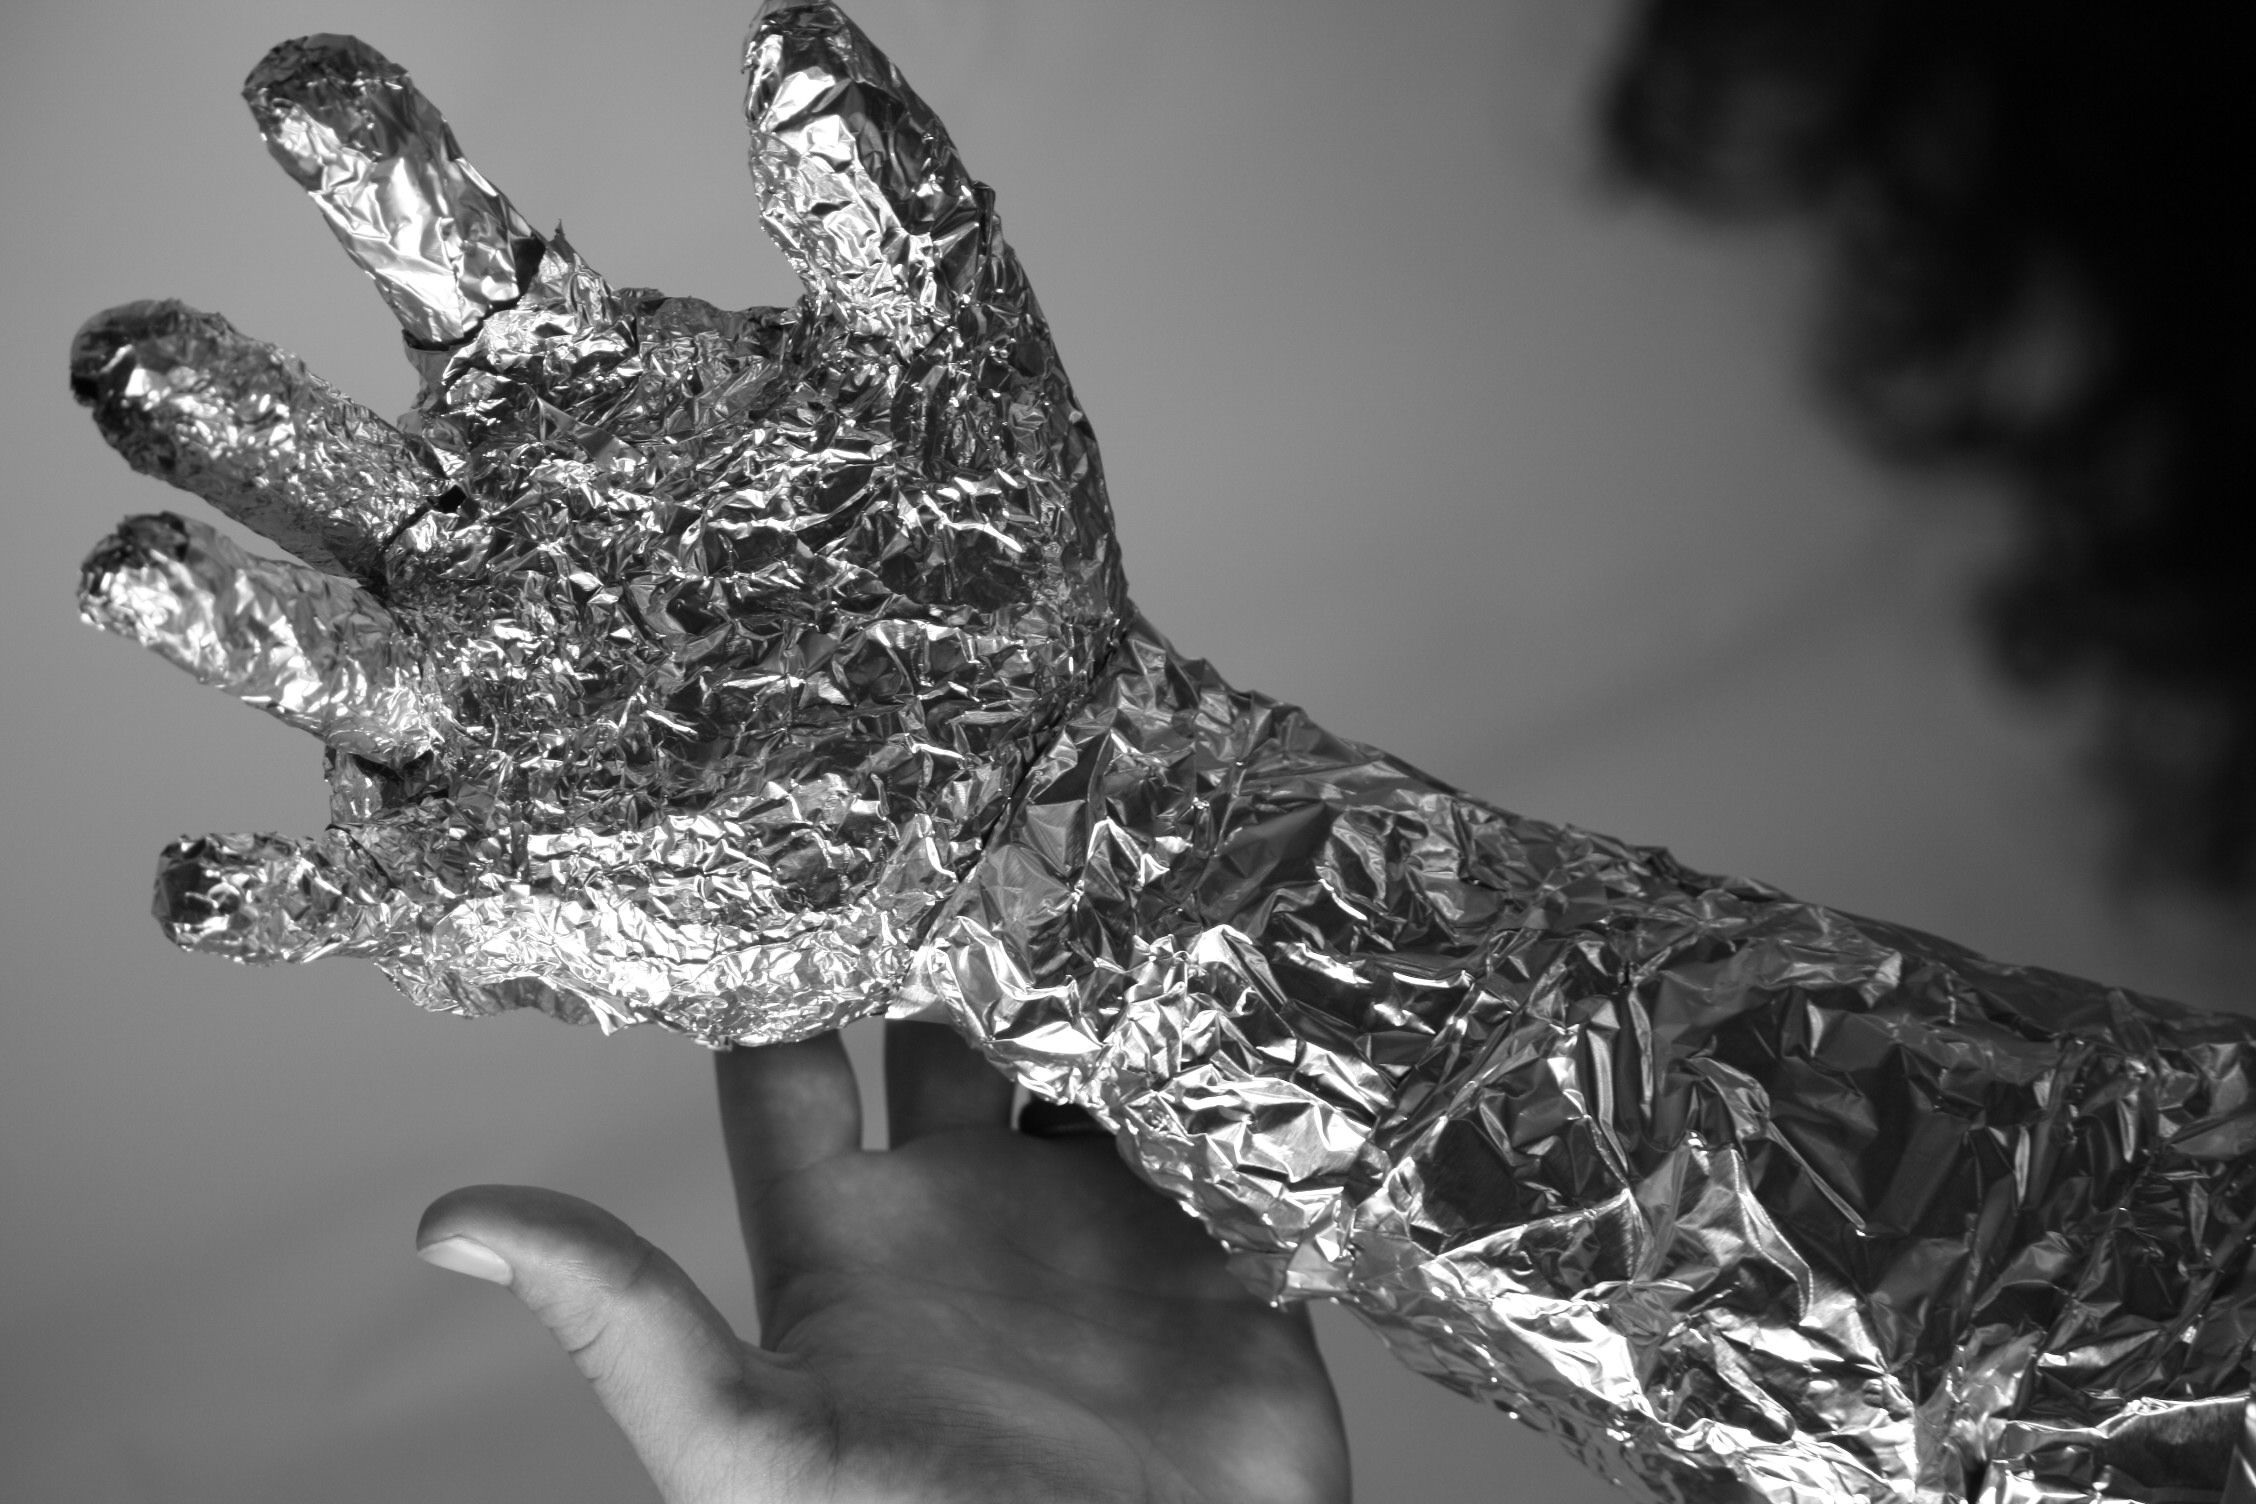
hand, black and white, white, photography, pattern, finger, metal, machine, black, monochrome, close up, science, design, robot, robotic, aluminum, macro photography, monochrome photography, fashion accessory